Rogosh Glacier

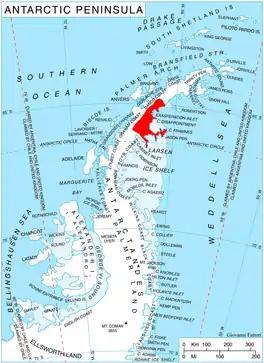
Location of Oscar II Coast on Antarctic Peninsula.

Rogosh Glacier is the 29 km long and 5 km wide glacier on Oscar II Coast, Graham Land in Antarctica situated east of Brenitsa Glacier, south of Drygalski Glacier, and southwest of Zlokuchene Glacier and Risimina Glacier. Draining southwards from Kyustendil Ridge between Lovech Heights and Ivanili Heights, and turning eastwards north of Skilly Peak. At the ridge forming Cape Fairweather the glacier branches to flow into Artanes Bay to the south, and into Weddell Sea west of Pedersen Nunatak to the east.